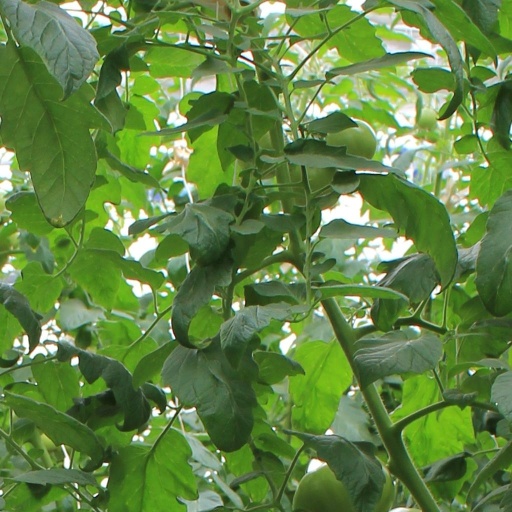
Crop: tomato